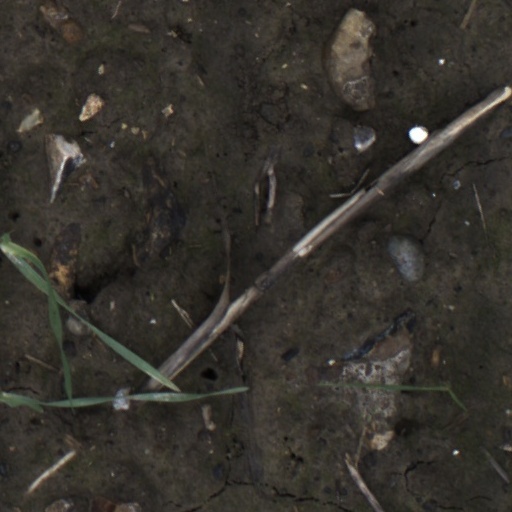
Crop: wheat